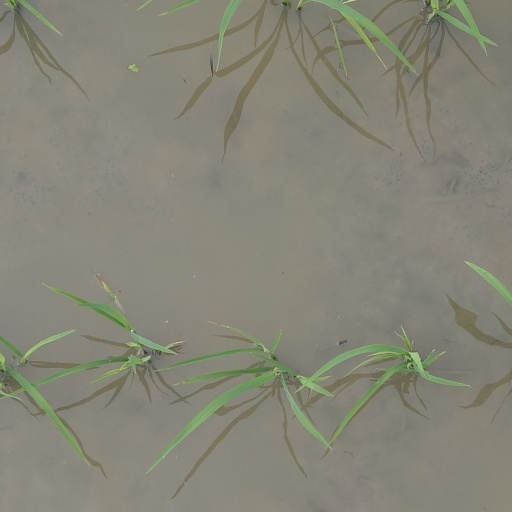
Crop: rice